Van. H. Manning

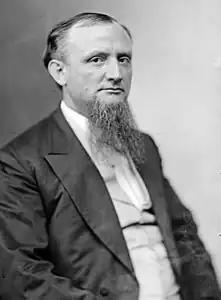
Manning ( 1865–1880)

Vannoy Hartrog Manning (July 26, 1839November 3, 1892) was an American politician and military officer who served as the U.S. representative from Mississippi's 2nd congressional district (1877–1883). Prior to this he was colonel of the 3rd Arkansas Infantry Regiment, serving from 1862 until wounded and captured by Union forces in 1864.